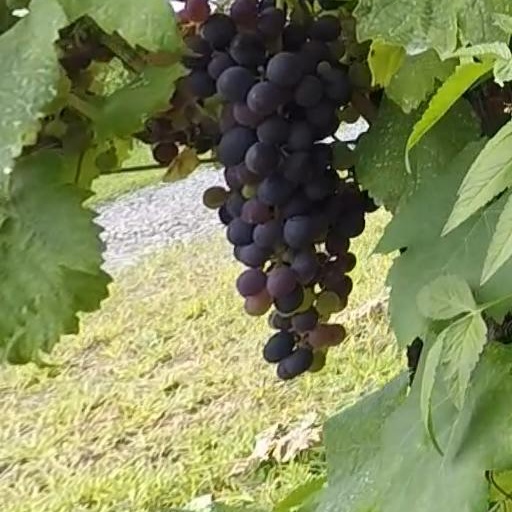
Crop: grape